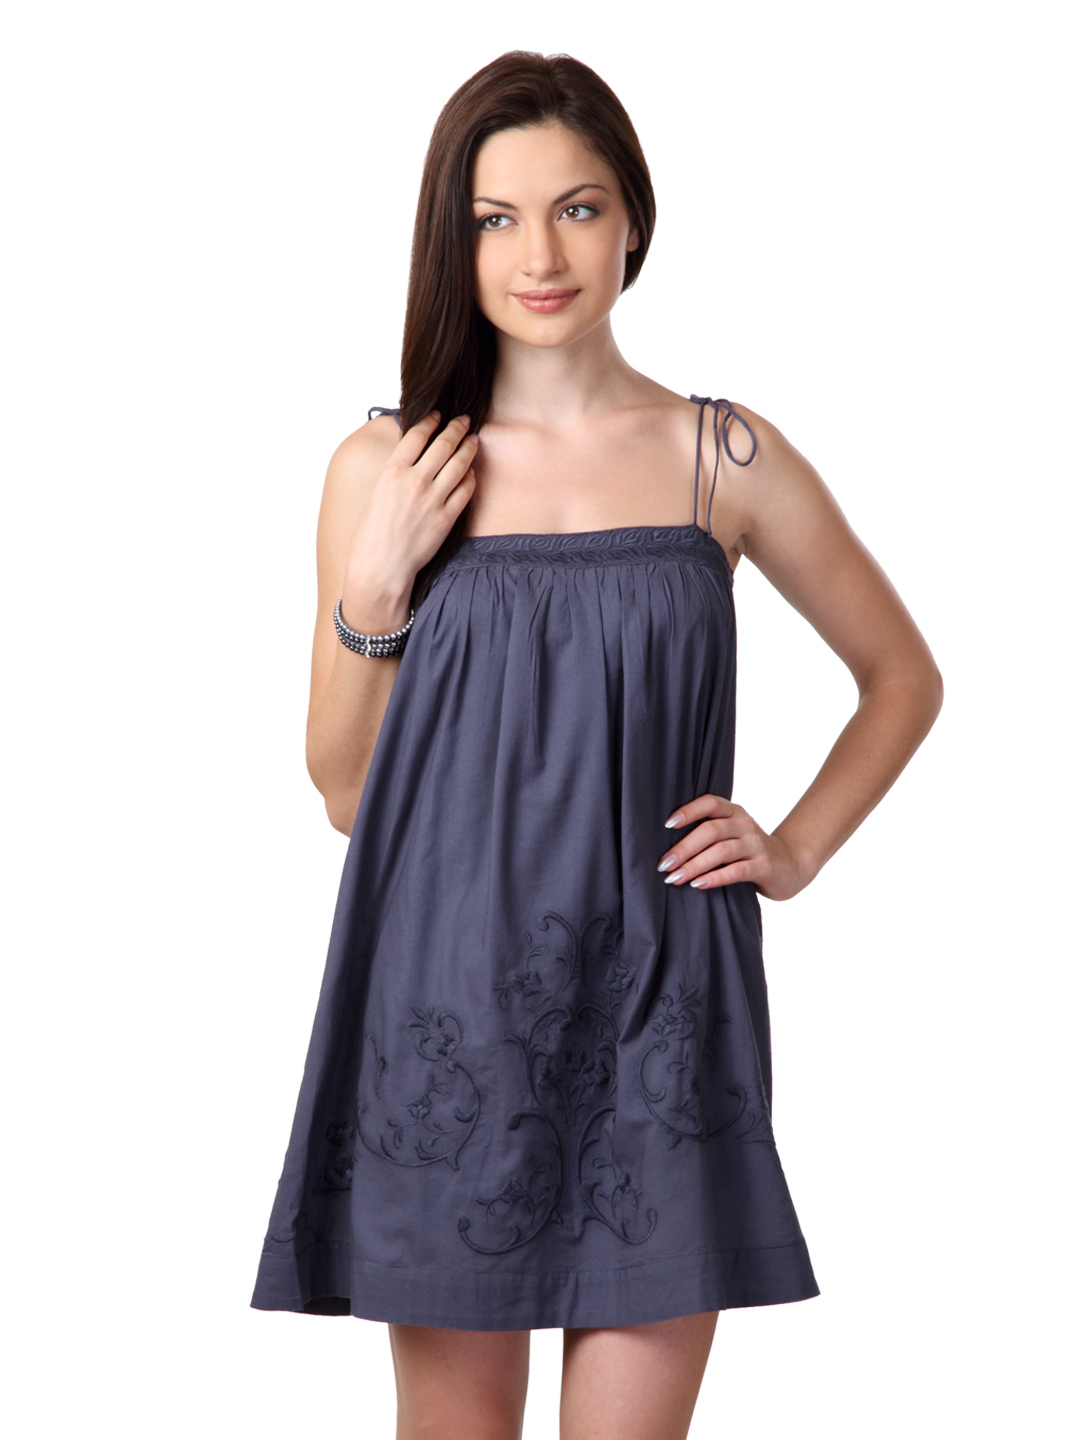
French Connection Women Blue Dress
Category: Apparel / Dress / Dresses
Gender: Women
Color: Blue
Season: Summer 2012
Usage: Casual